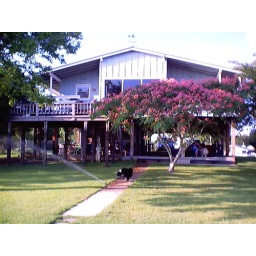
mimosa tree in flower